Atrocity crimes in the Soviet–Afghan War

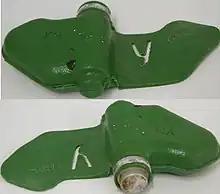
A PFM-1 mine, often mistaken for a toy by children. The mine's shape was dictated by aerodynamics.

Irrigation systems, crucial to agriculture in Afghanistan's arid climate, were destroyed by aerial bombing and strafing by Soviet or government forces. In the worst year of the war, 1985, well over half of all the farmers who remained in Afghanistan had their fields bombed, and over one quarter had their irrigation systems destroyed and their livestock shot by Soviet or government troops, according to a survey conducted by Swedish relief experts.